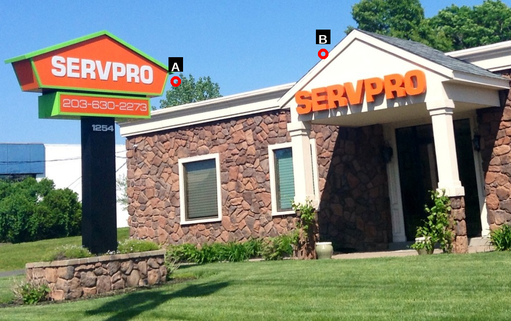
Question: Two points are circled on the image, labeled by A and B beside each circle. Which point is closer to the camera?
Select from the following choices.
(A) A is closer
(B) B is closer
Answer: A